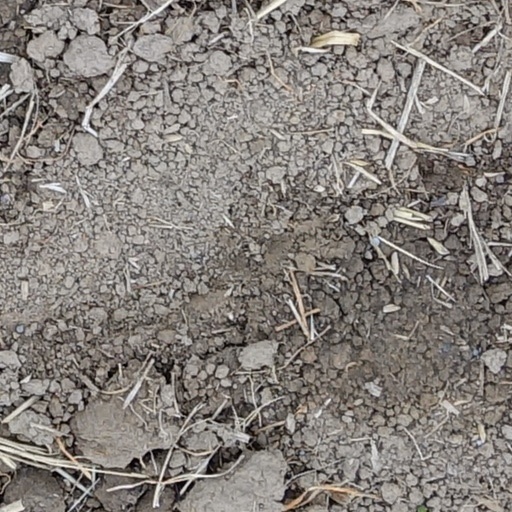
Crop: wheat